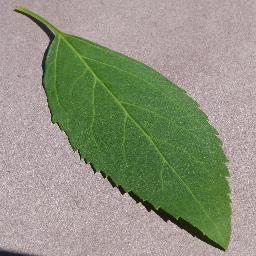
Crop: cherry
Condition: (including_sour)_healthy